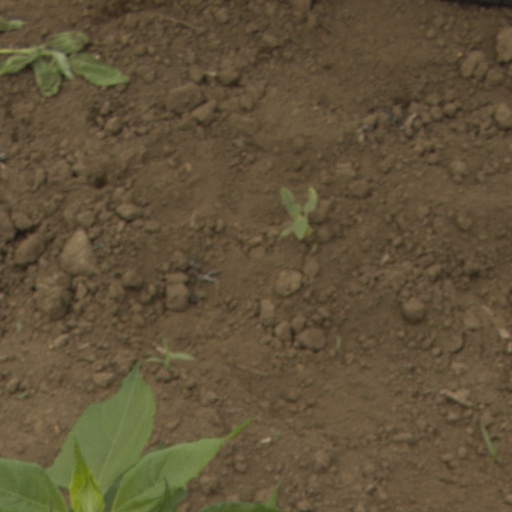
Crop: Jerusalem artichoke